Coffee preparation

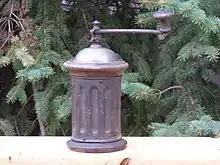
Coffee grinder

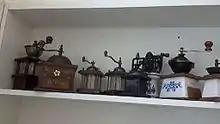
Various grinders for coffee and spices

The whole coffee beans are ground, also known as milling, to facilitate the brewing process.